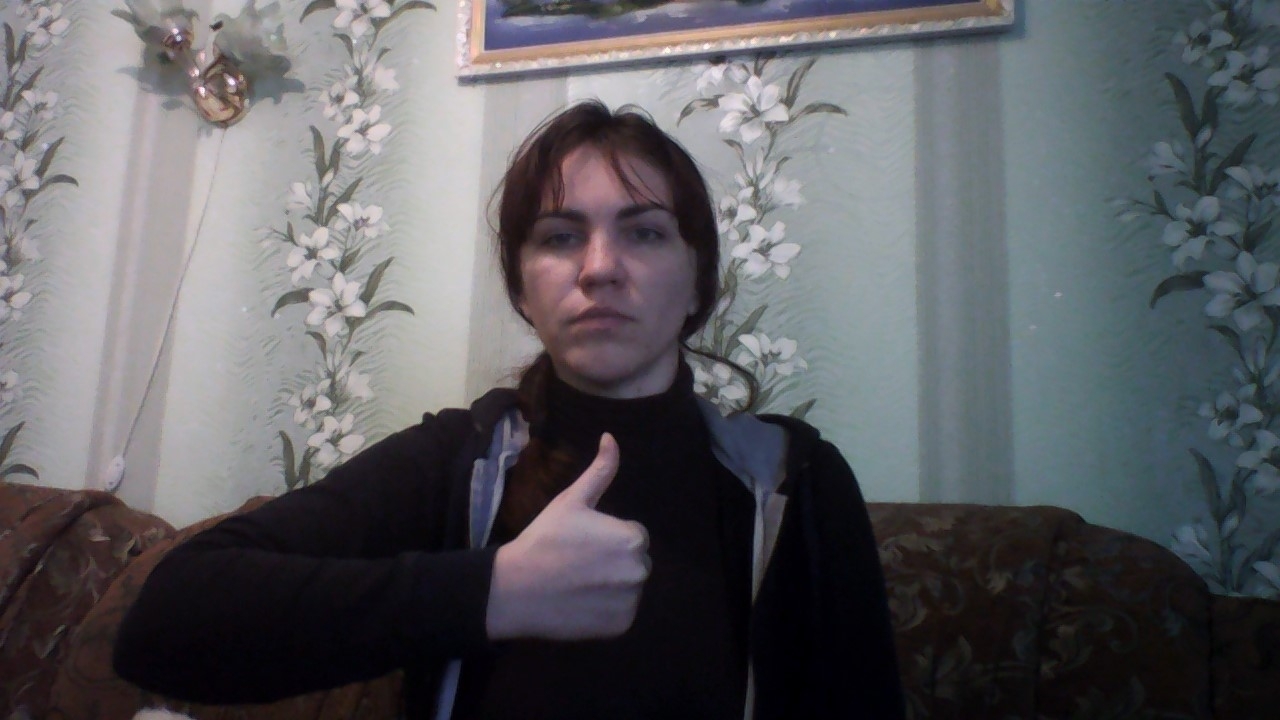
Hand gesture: like